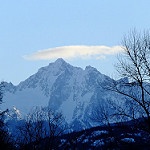
Label: mountain